Agriculture in the Gambia

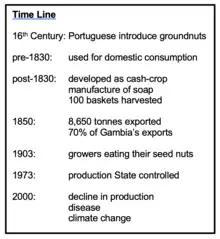
Broad timeline for groundnut production in The Gambia

Even before independence in 1965, two methods were employed to make for more fertile land to increase the production of groundnut exports. The fallow system was one in which a given piece of land was not grown on for 15 to 30 years. The second system was where farmers also interchanged or grew different crops in one piece of land. Both of them were dependent on enough arable land being available. As the population gradually increased, the duration of uncultivated land decreased which made for more land being grown on per year with more labor. Growing on more land gave farmers hardly anything in return which led to a decrease in groundnut yields as well as in farm incomes used to buy food. In response, in 1940, the Gambian government subsidized food imports and mechanized agricultural work usually done with human labor. The above did not address food insecurity and the food import subsidy was costly for the government. The government did not have an option but to start importing rice at which point it became the most important crop for ordinary Gambians' diet.